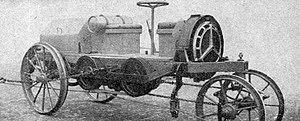
Tracteur agricole à pétrole Daimler, de février 1912 (exposition agricole de Paris).
Un tracteur agricole est un véhicule automoteur, équipé de roues ou de chenilles, et qui remplit trois fonctions dans les travaux agricoles, ruraux ou forestiers :